Acquafondata

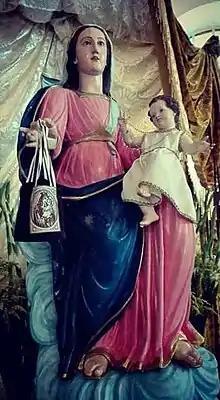
La venerata immagine lignea

It is immersed in the green of suggestive pine forests, surrounded by large secular lime trees, is 1 km from the center of Acquafondata and less than 2 km from the border with the municipal area of Vallerotonda . According to tradition, the sanctuary was erected on the site of the apparition of the Our Lady of Mount Carmel to Nicolina Carcillo, which took place on July 16, 1841.